Zhazira Zhapparkul

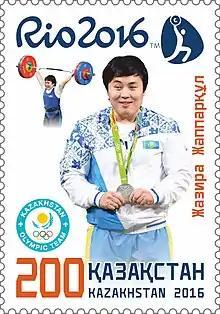
Zhapparkul on a 2016 stamp of Kazakhstan

Zhazira Abdrakhmanovna Zhapparkul (born 22 December 1993 in Arys) is a Kazakh Olympian weightlifter who competes in the women's 69 kg weight category. She took silver medals at the 2014 and 2015 World Championships.